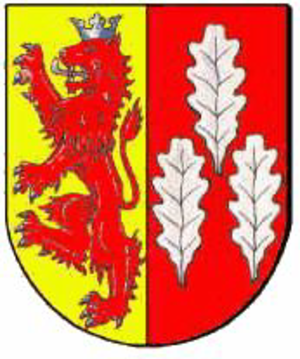
Drebber est une commune allemande de l'arrondissement de Diepholz, Land de Basse-Saxe.